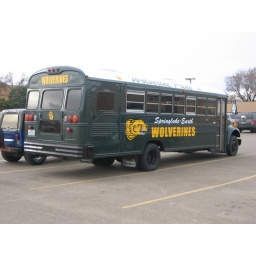
I spotted this bus at a 2009 basketball game at Sudan HS in Sudan, Texas.